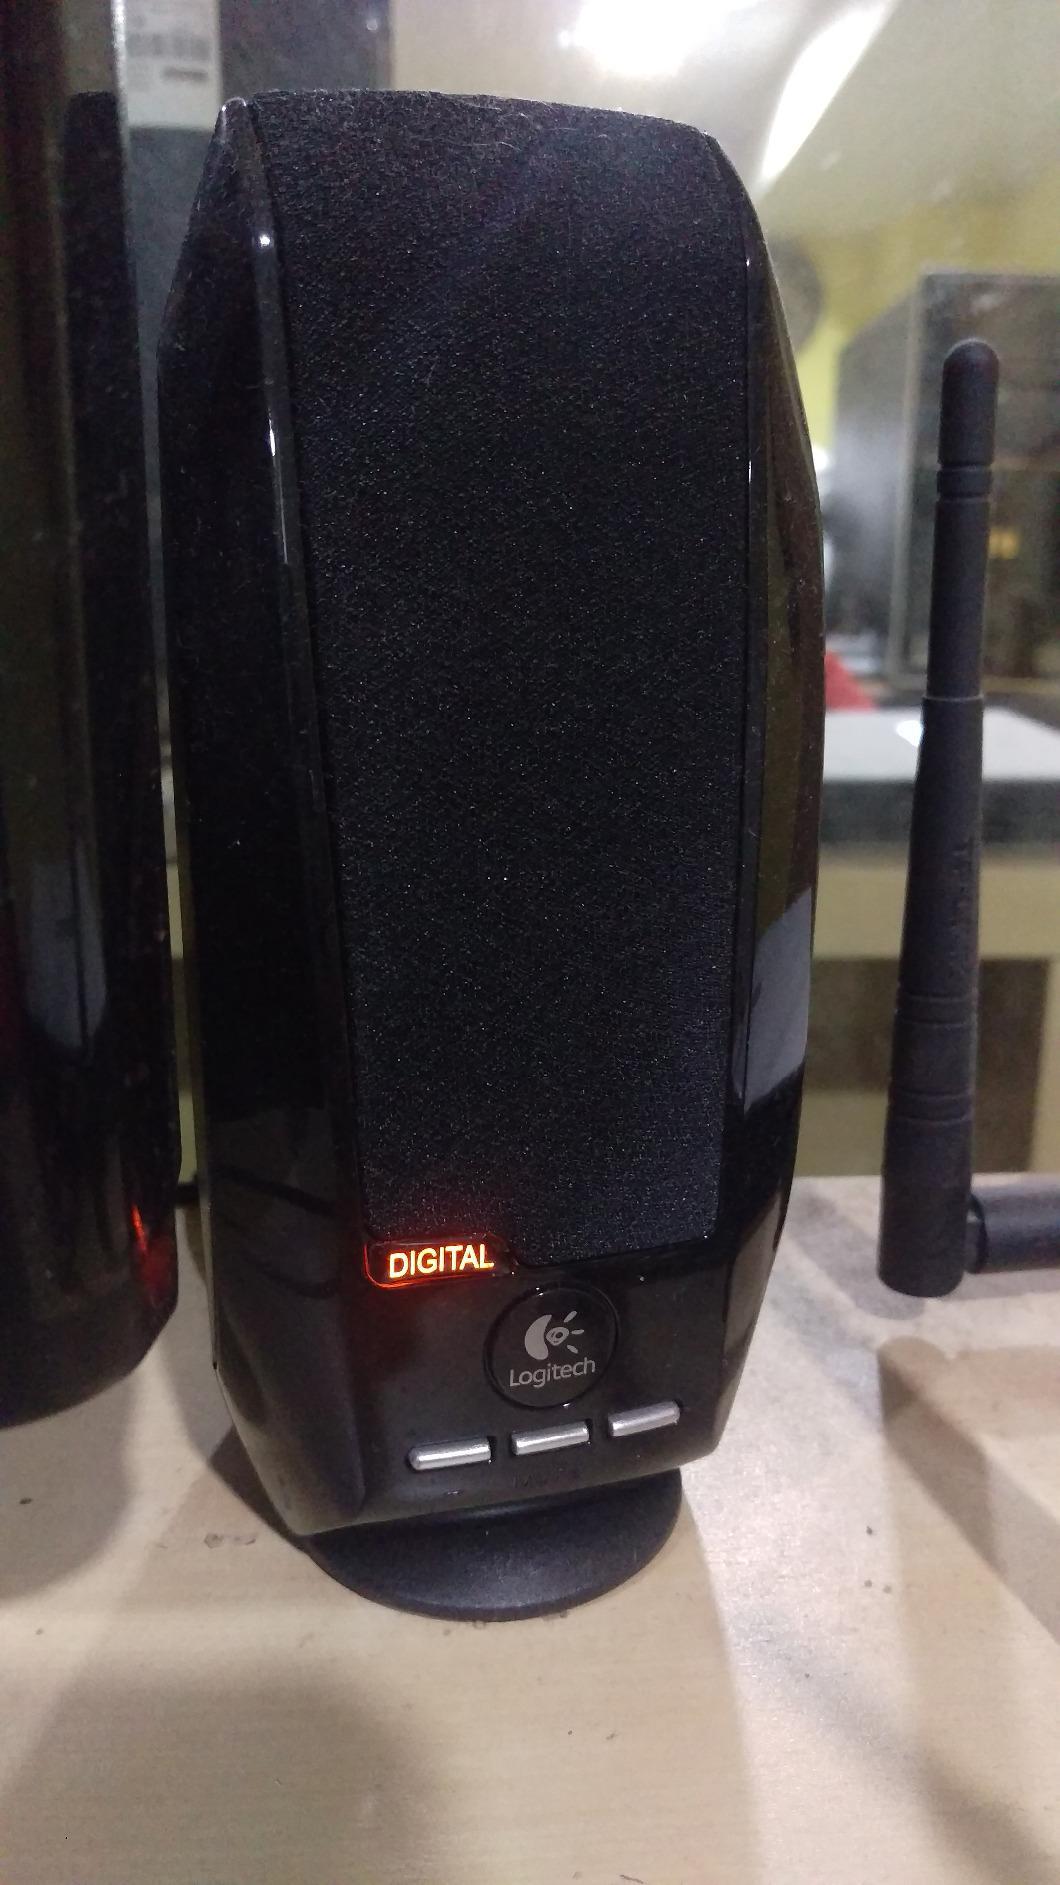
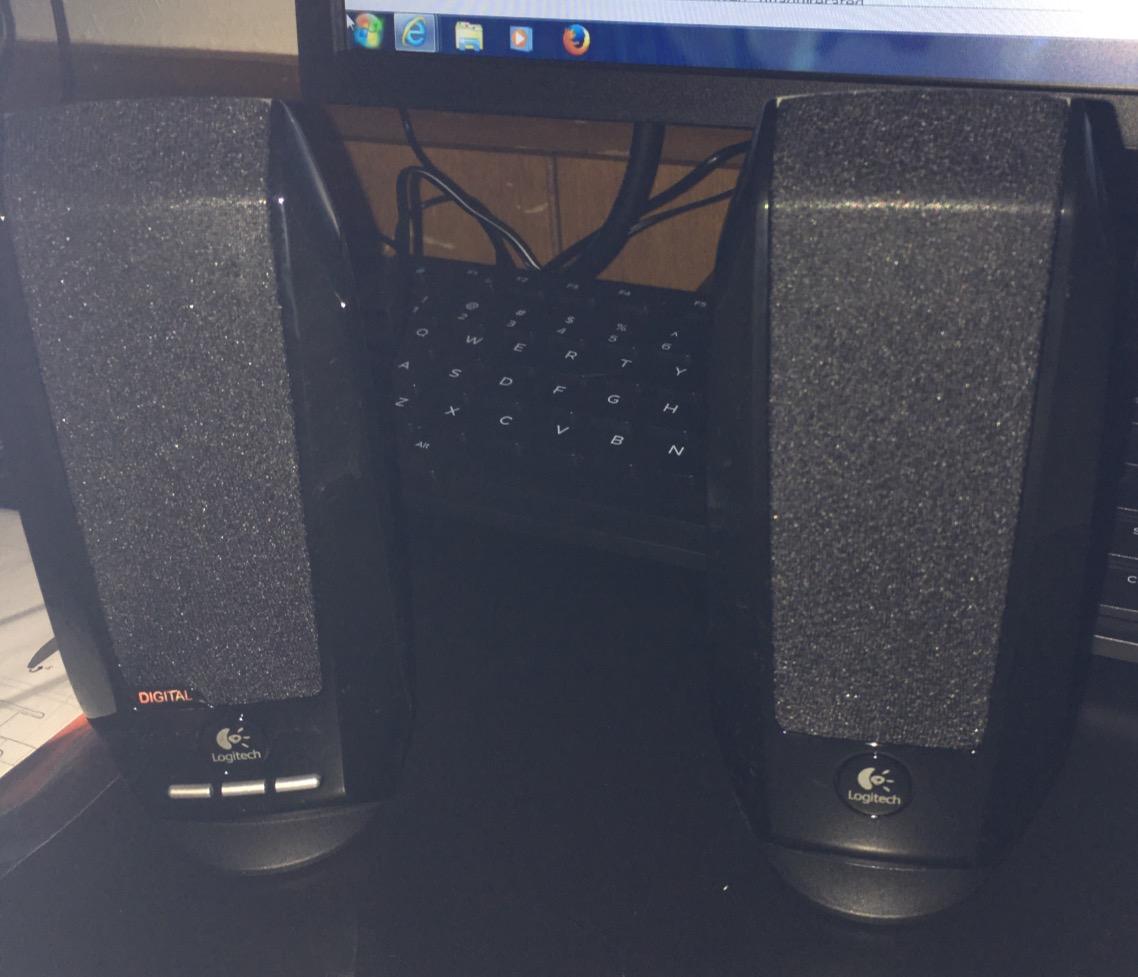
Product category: speaker
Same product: yes